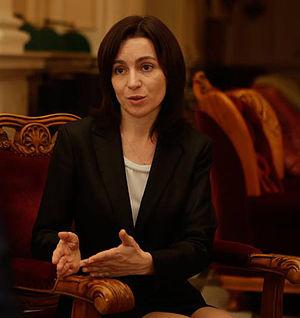
L'Élection présidentielle moldave de 2016 a lieu les 30 octobre et 13 novembre 2016 afin d'élire le Président de la Moldavie. Il s'agit de la première élection présidentielle dans le pays au suffrage universel direct depuis 1996. Elle fait suite à la décision de la Cour constitutionnelle du 4 mars 2016, qui a déclaré inconstitutionnelle la réforme constitutionnelle moldave de 2000 ayant menée à l'élection jusqu'alors indirecte du président de la République par le Parlement. À l'élection précédait un mouvement protestataire en 2015.